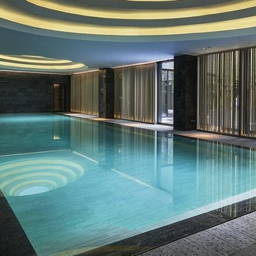
anyone for a swim ? the pool .